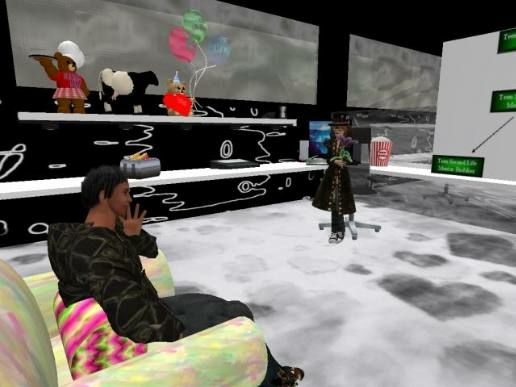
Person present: Yes